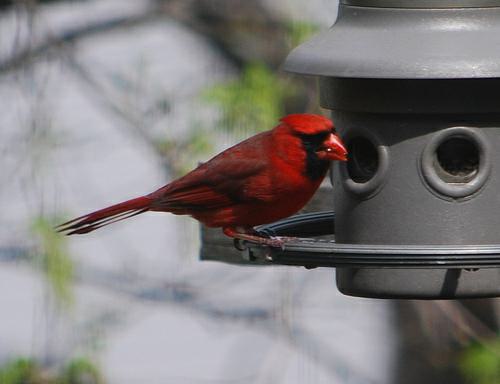
A photo of a cardinal